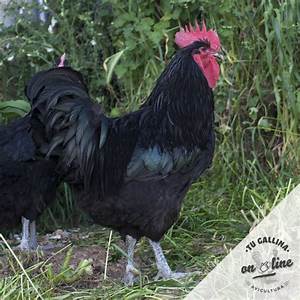
Label: chicken